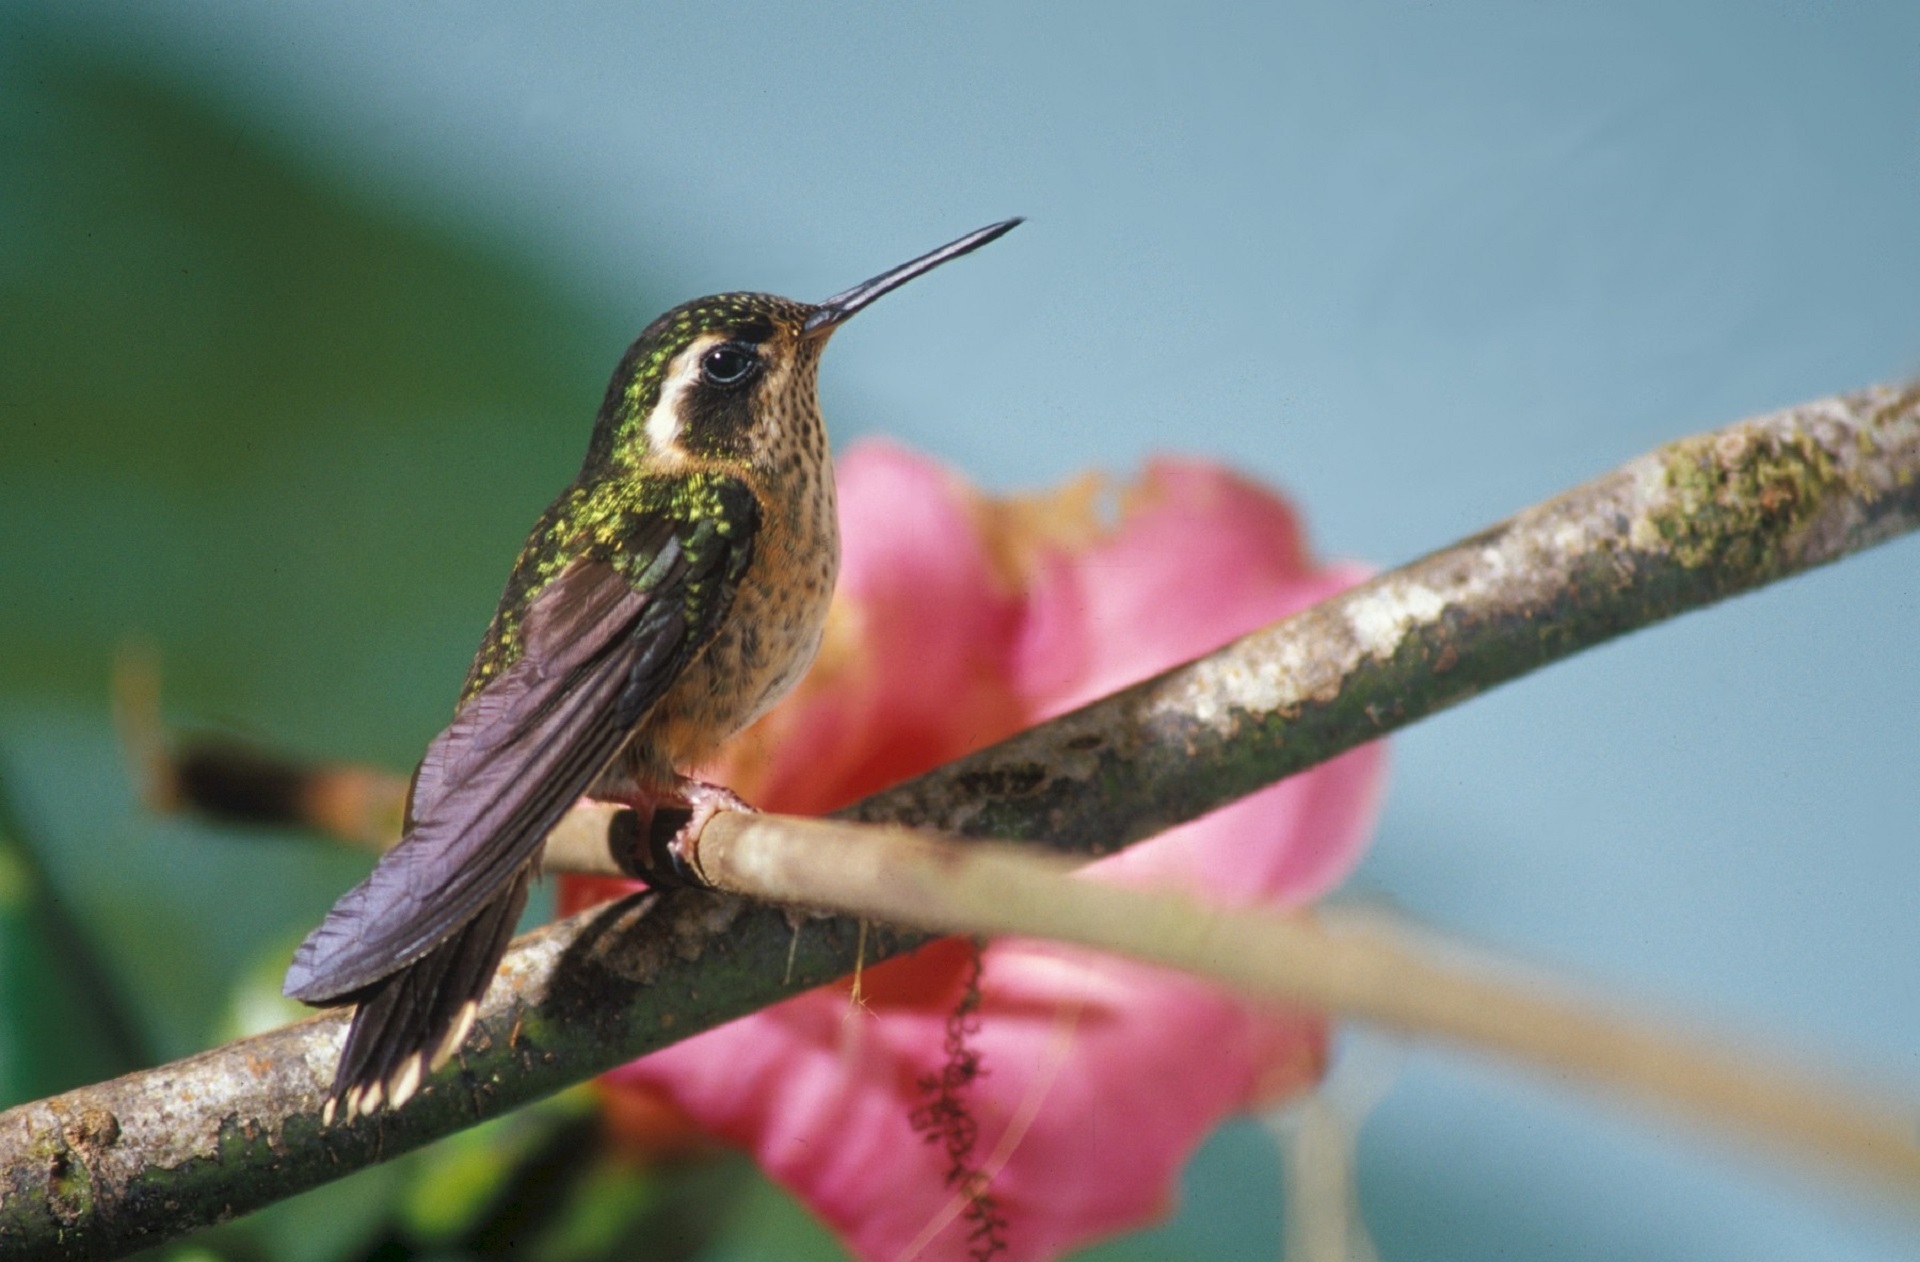
nature, branch, bird, flower, wildlife, beak, tropical, small, hummingbird, colorful, fauna, close up, hover, trochilidae, vertebrate, nectar, perched, macro photography, pollinator, speckled hummingbird, plant stem